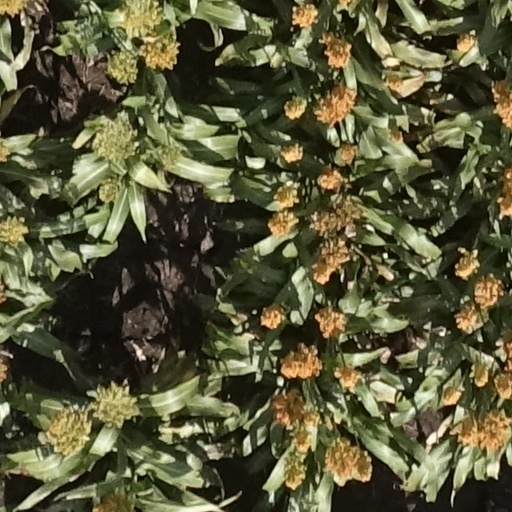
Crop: sorghum